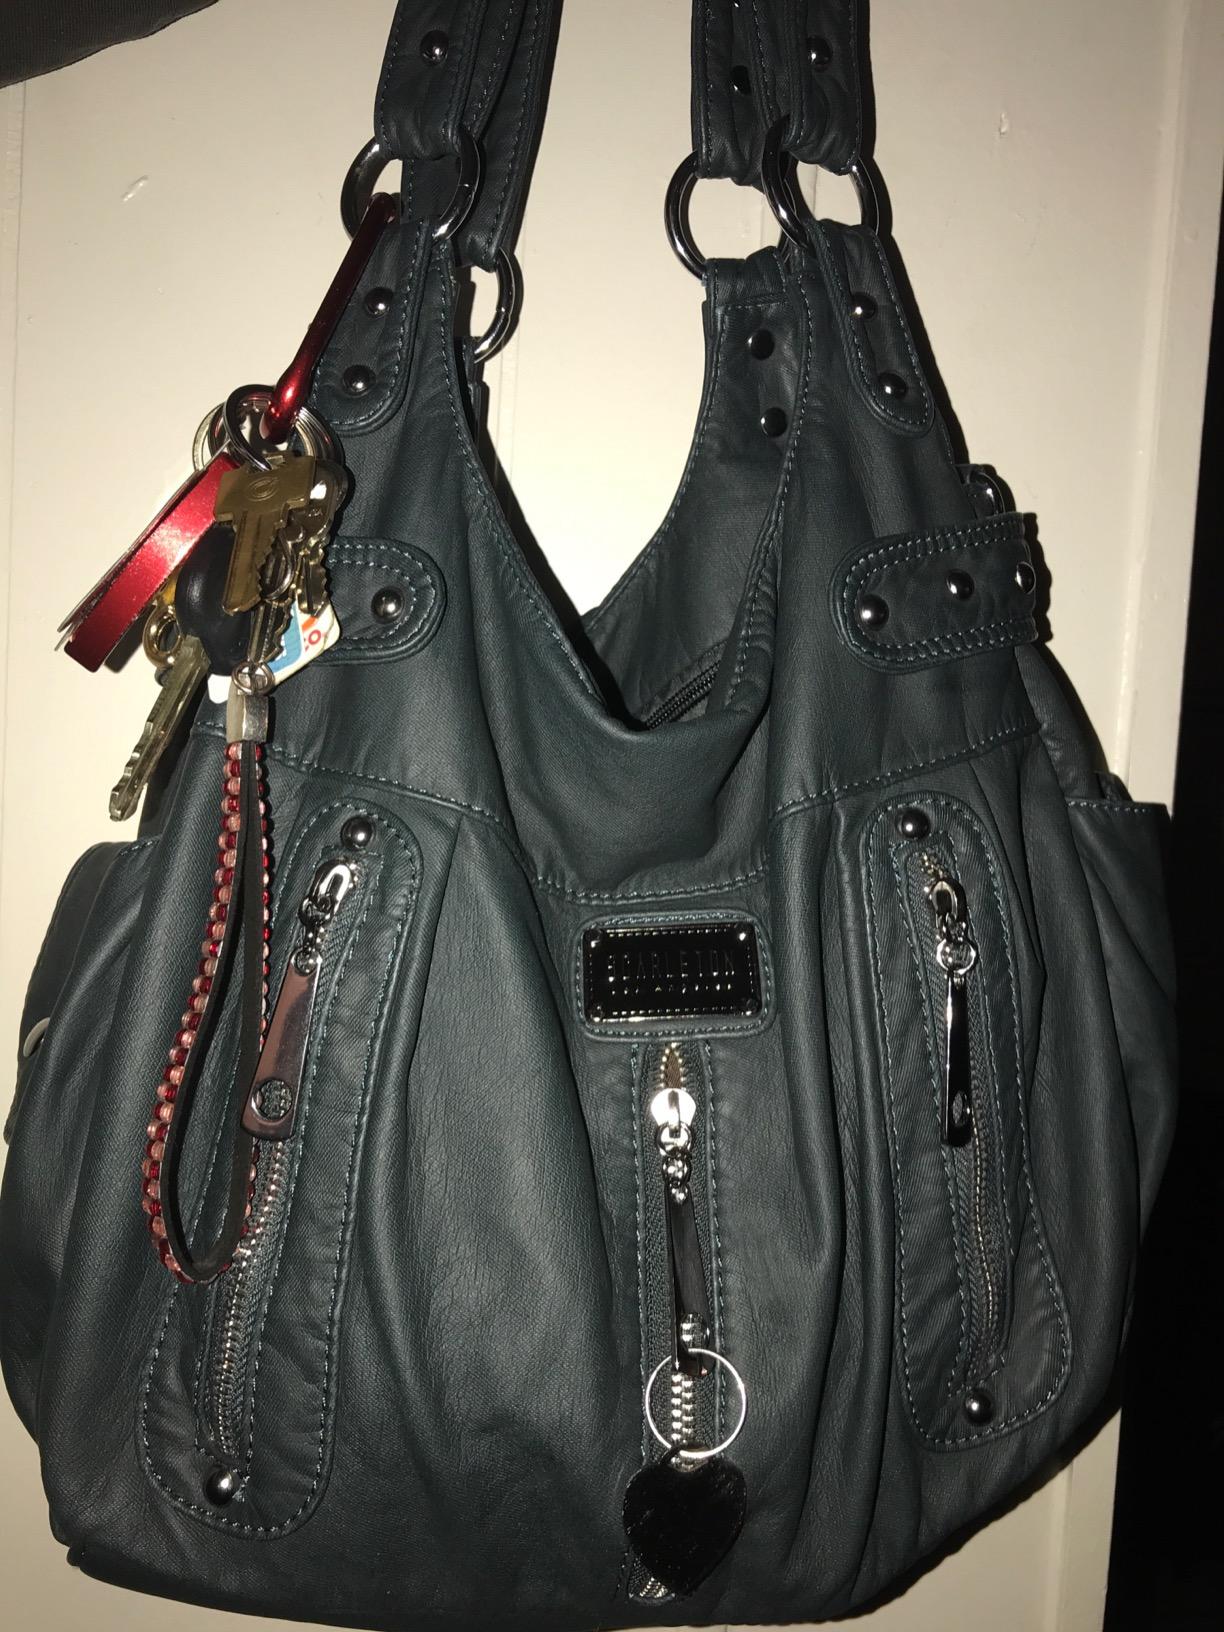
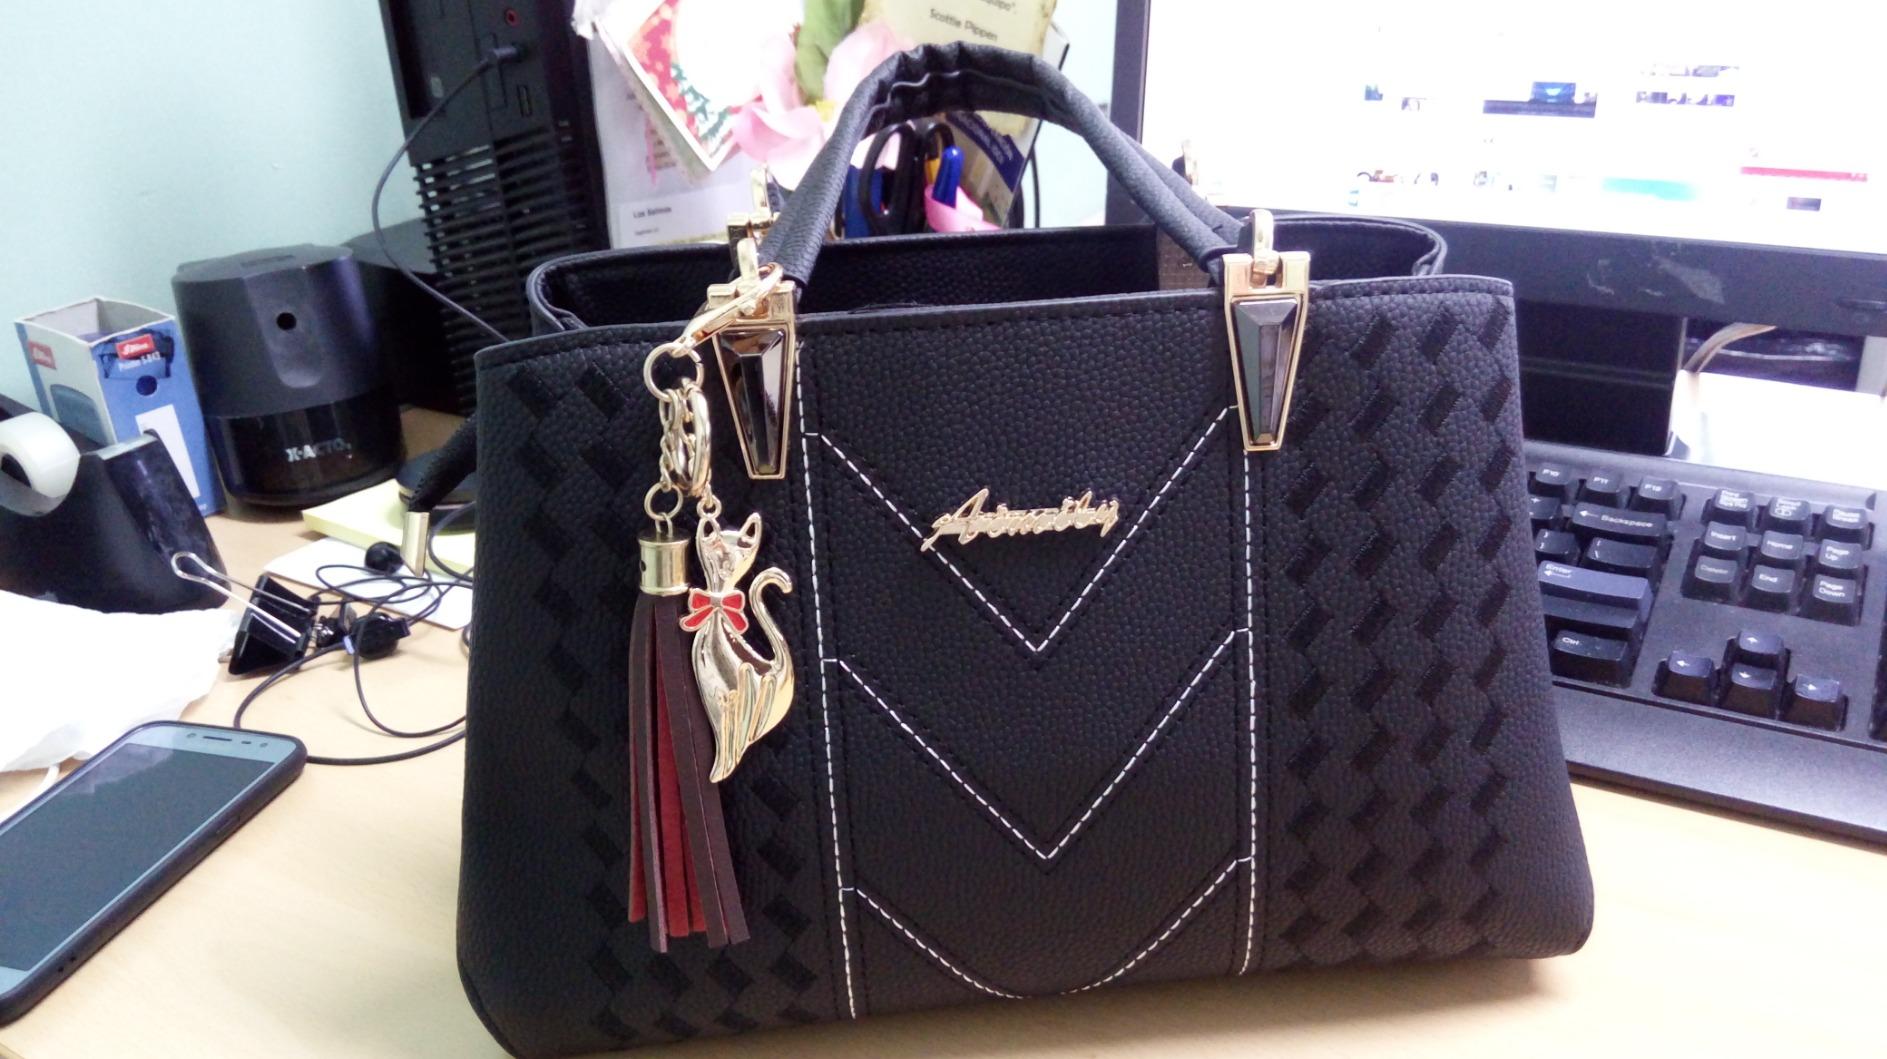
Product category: accessories_handbag
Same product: no